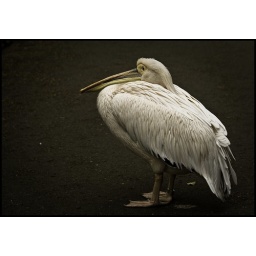
And this guy was just randomly sitting in the middle of the road ignoring all who were passing by.